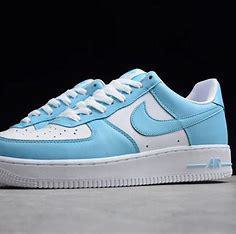
Brand: Nike
Model: Air Force 1 07